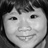
Emotion: happy